History of the Jews in Europe

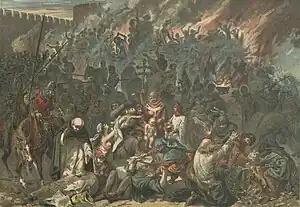
Pogrom of Strasbourg by Emile Schweitzer

In the Late Middle Ages, in the mid-14th century, the Black Death epidemics devastated Europe, annihilating 30–50 percent of the population. It is an oft-told myth that due to better nutrition and greater cleanliness, Jews were not infected in similar numbers; Jews were indeed infected in numbers similar to their non-Jewish neighbors Yet they were still made scapegoats. Rumors spread that Jews caused the disease by deliberately poisoning wells. Hundreds of Jewish communities were destroyed by violence. Although Pope Clement VI tried to protect them with his 6 July 1348 papal bull and another papal bull in 1348, several months later, 900 Jews were burnt alive in Strasbourg, where the plague had not yet reached the city. Christian accusations of host desecration and blood libels were made against Jews. Pogroms followed, and the destruction of Jewish communities yielded the funds for many Pilgrimage churches or chapels throughout the Middle Ages (e.g. Saint Werner's Chapels of Bacharach, Oberwesel, Womrath; Deggendorfer Gnad in Bavaria).